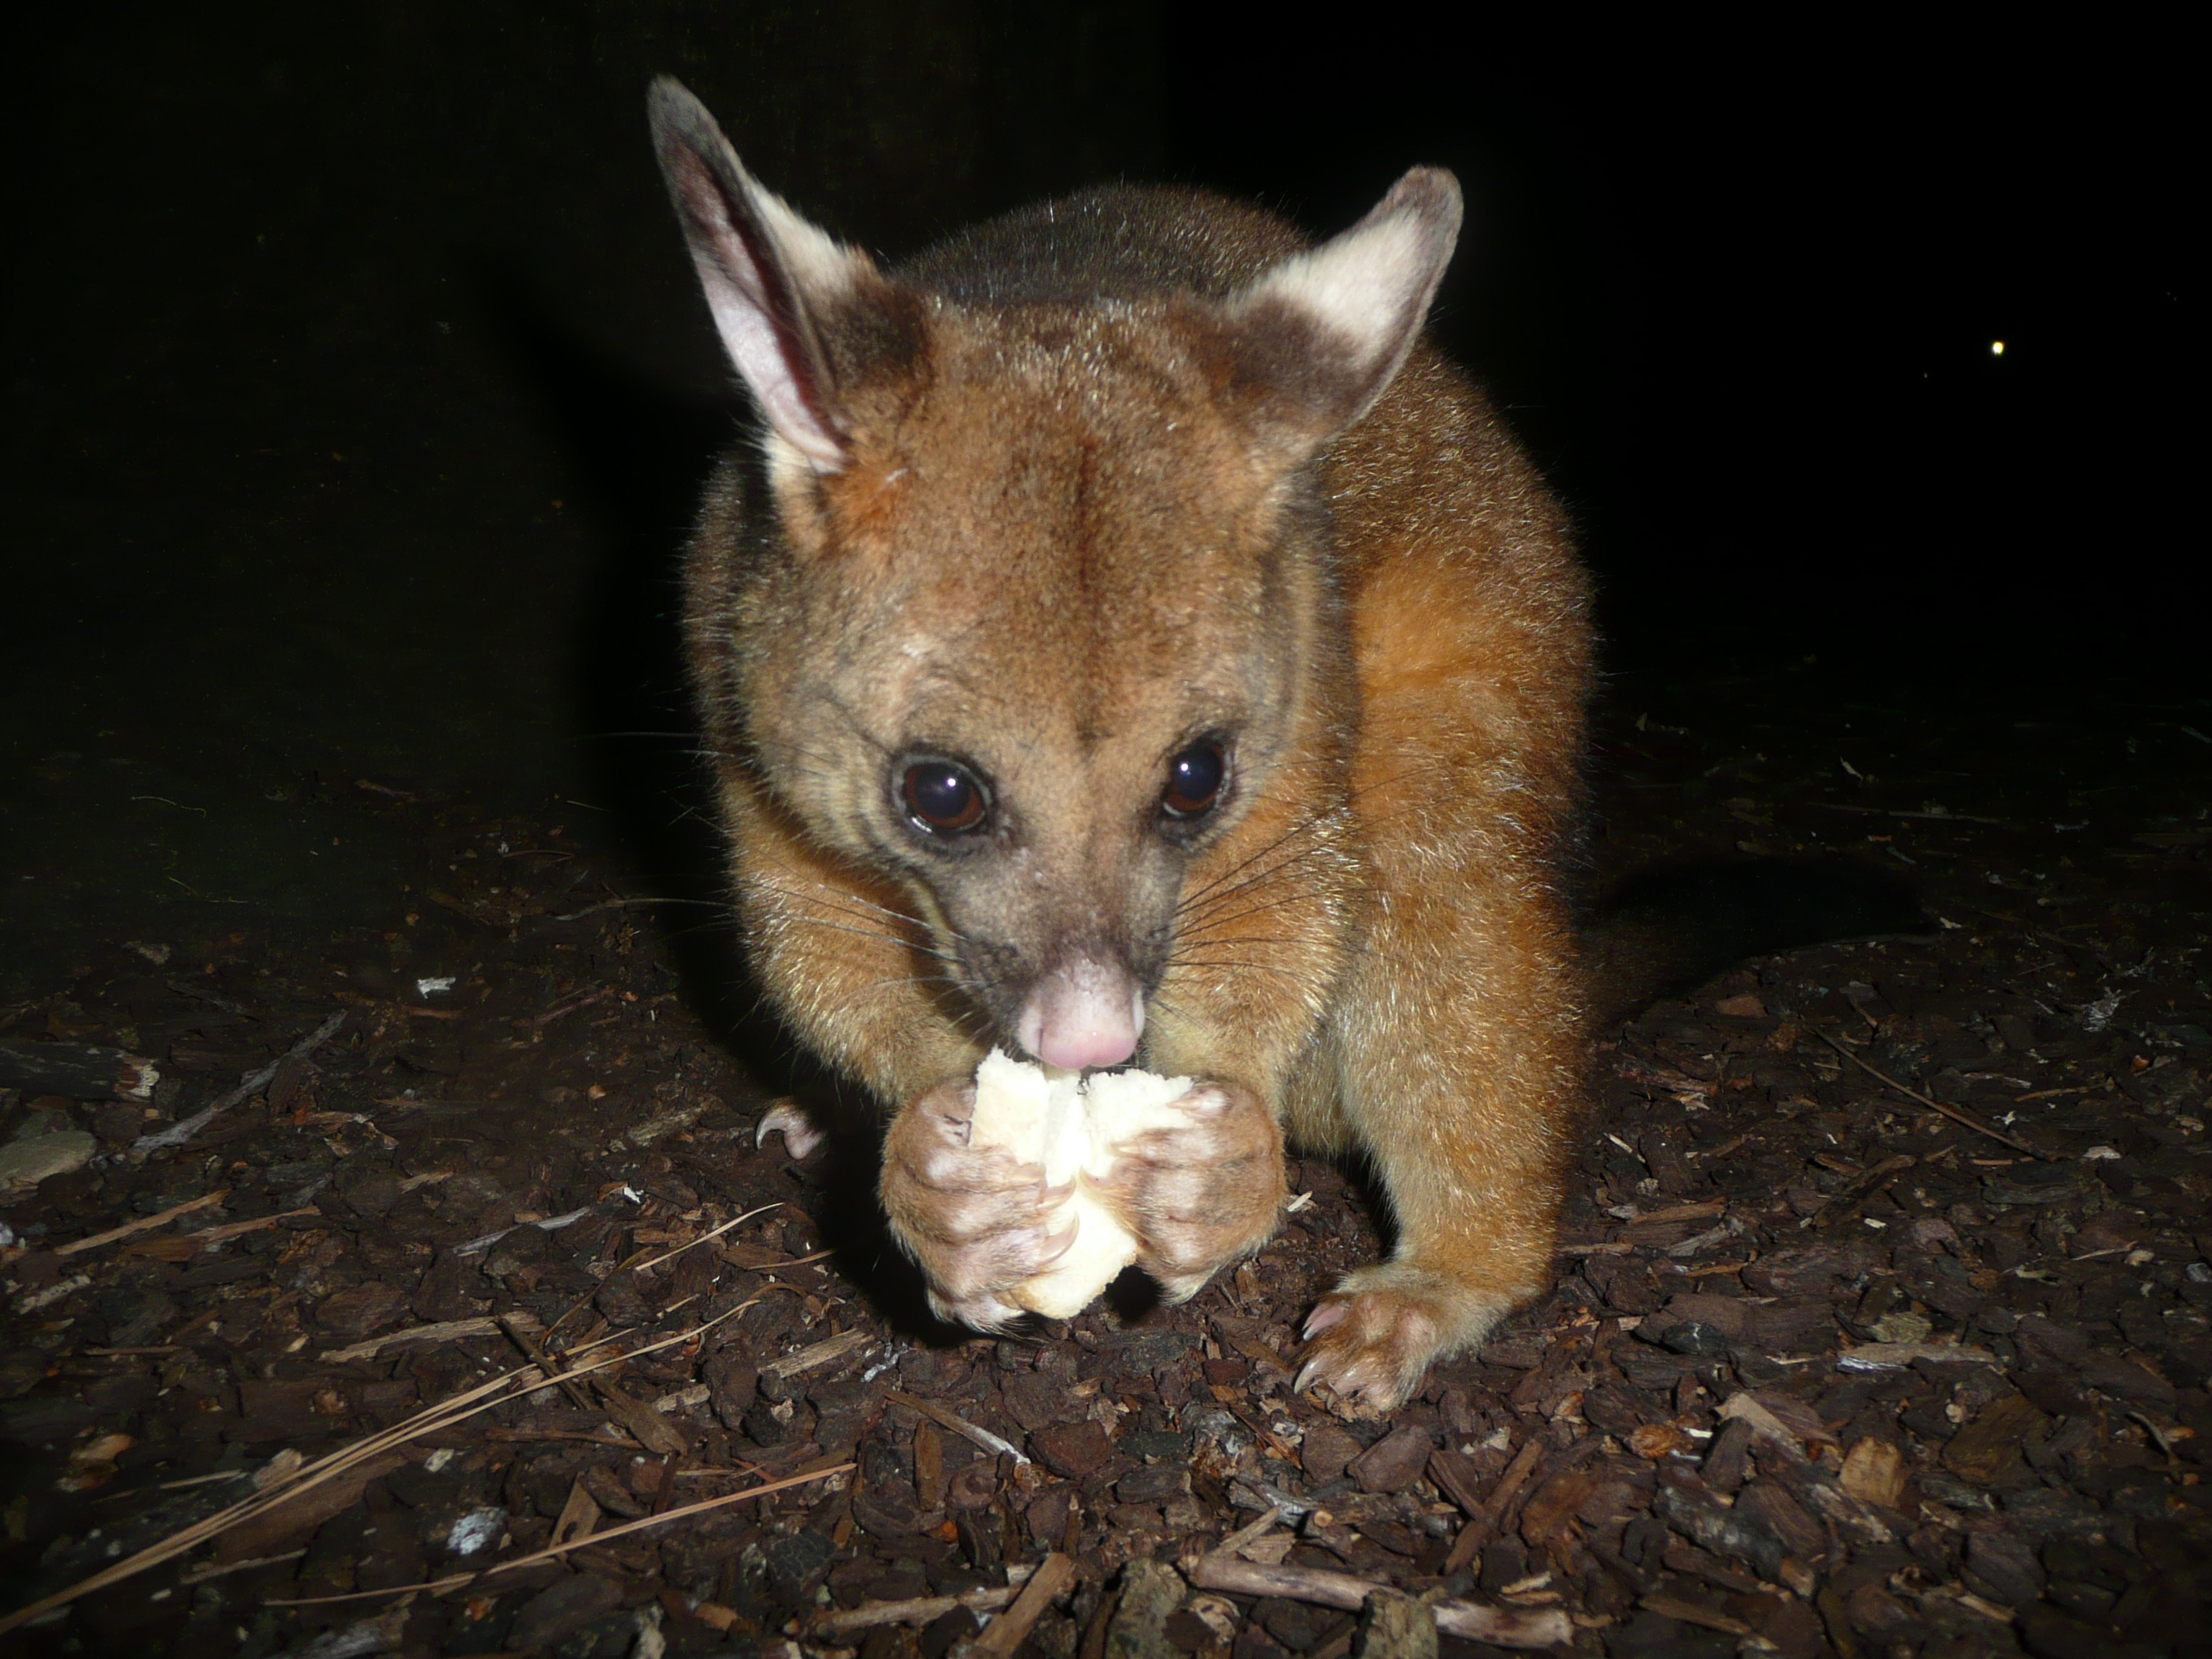
nature, grass, view, cute, country, wildlife, environment, green, natural, park, mammal, fox, rodent, possum, fauna, wallaby, trees, australia, outdoors, vertebrate, marsupial, kit fox, kinkajou